Professor Kranz tedesco di Germania

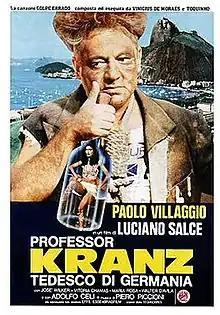
Film poster

Professor Kranz tedesco di Germania is a 1978 Italian comedy film directed by Luciano Salce and starring Paolo Villaggio.